Peñafiel, Spain

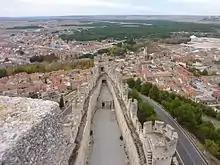
Wing of the Peñafiel Castle overlooking the town of Peñafiel and the Duero valley lined with pinewoods

The name of Peñafiel derives from the Latin "Pinna Fidelis" (the loyal Rock or Mountain). The name is not casual: the "Peña" served as protection through the years, as the Castle at its top attests. The castle can be seen from kilometers away, and it is a typical postcard of the town. The castle now hosts the Wine Museum of Valladolid, and offers an impressive view of the town and the surrounding region. Below the castle, but above the town, many of wine caves were built. The mountain contains tens of such caves, some of which are as large as . Many wineries are located near Peñafiel: the town is at the heart of the Wine Region of Ribera del Duero. Guided winery visits in La Ribera del Duero are a growing tourist activity.